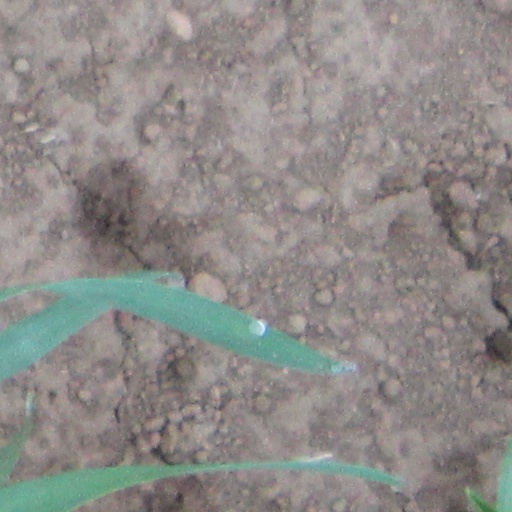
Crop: wheat